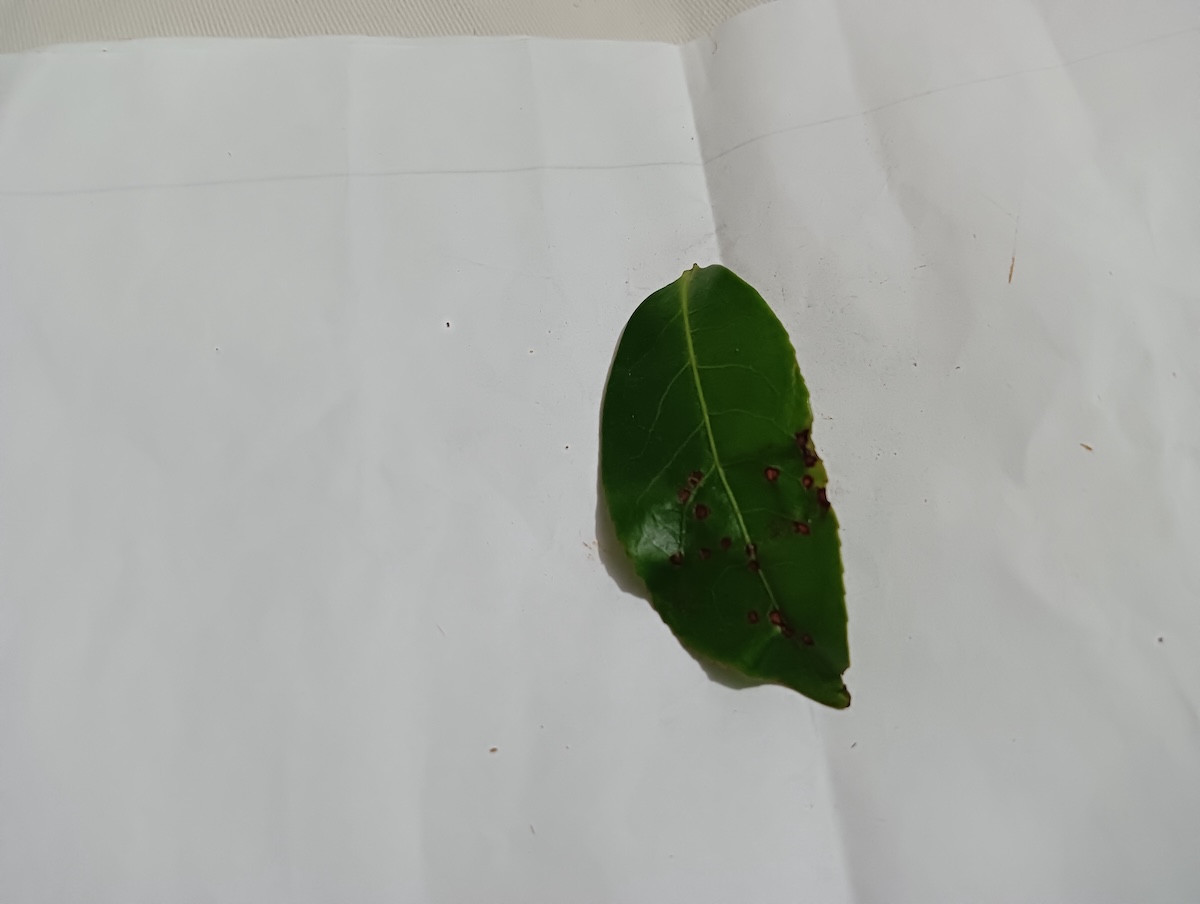
Label: Helopeltis